Beldorney Castle

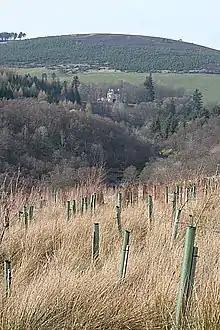
Beldorney Castle

The main block of the castle lies north to south. At the north-west angle is a smaller square tower, which contains the main stair, named the Dog Tower, and having a dog finial.